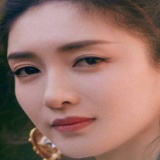
diễn viên Giang Sơ Ảnh